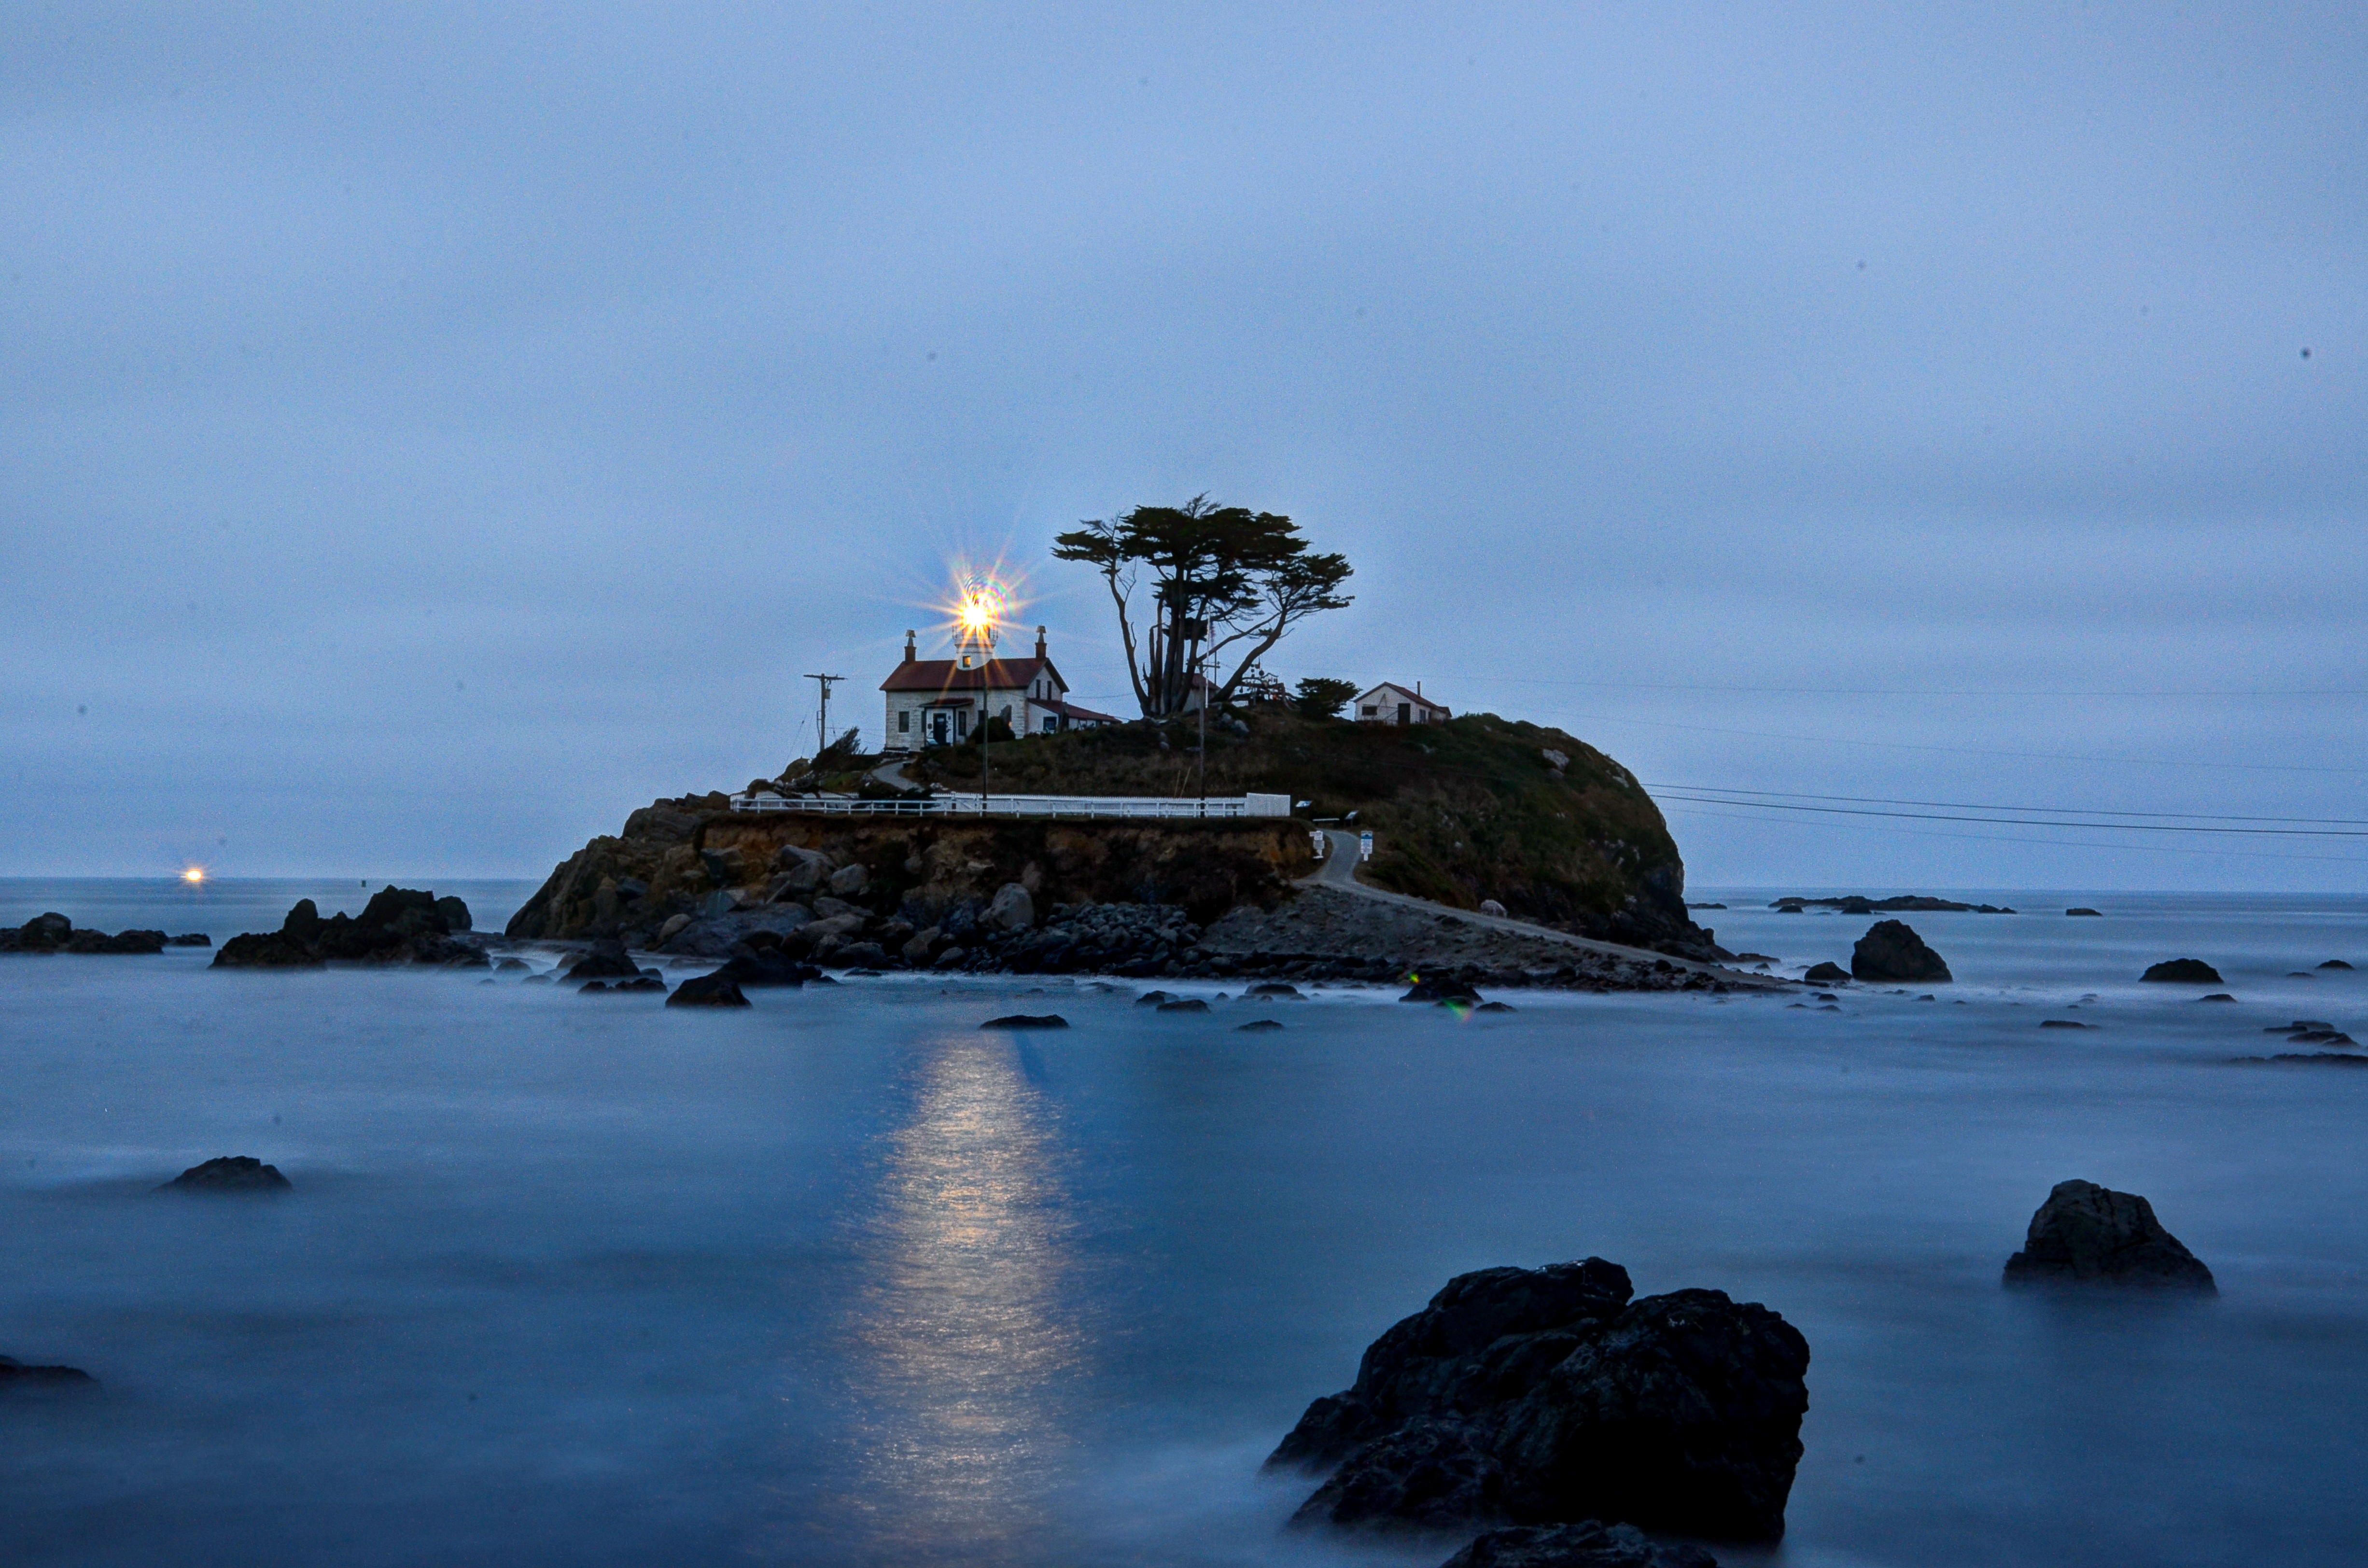
beach, sea, coast, rock, ocean, lighthouse, shore, wave, dusk, evening, cove, vehicle, tower, usa, america, bay, island, port, terrain, california, long exposure, body of water, west coast, lights, navigation, pacific, cape, islet, pacific coast, crescent city, battery point lighthouse, seefahrer city